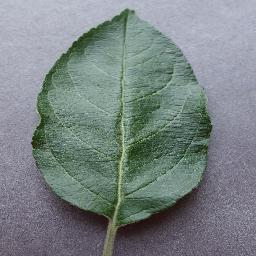
Label: Apple___healthy